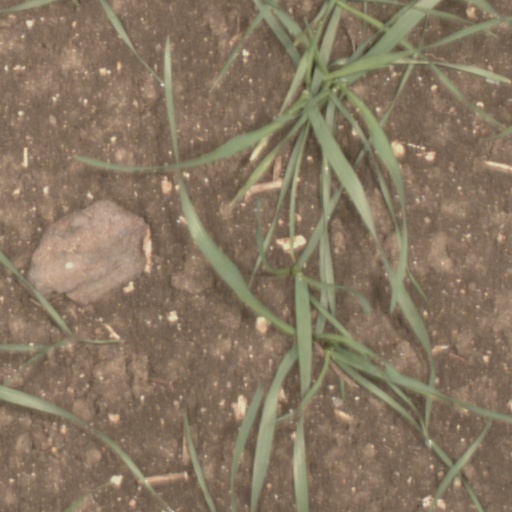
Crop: wheat